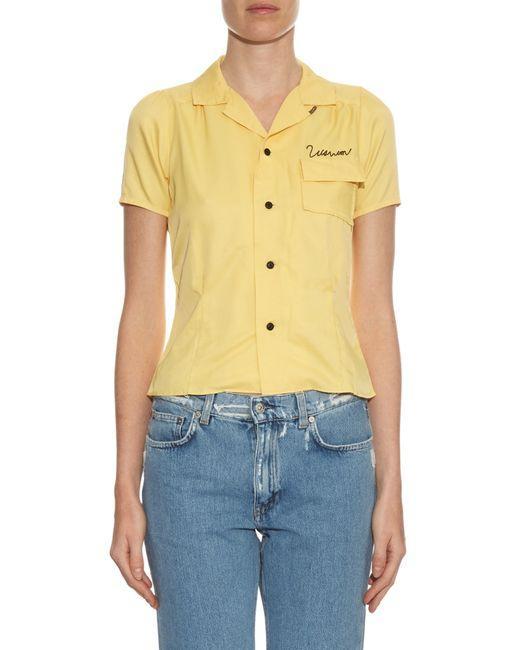
Gelbes Baumwollhemd mit halben Ärmeln für Damen